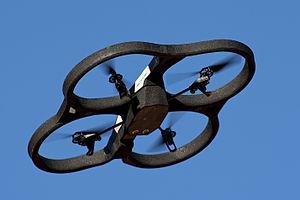
L’AR.Drone est un drone civil conçu par la société française Parrot SA.
L’AR.Drone est un drone civil conçu par la société française Parrot SA.